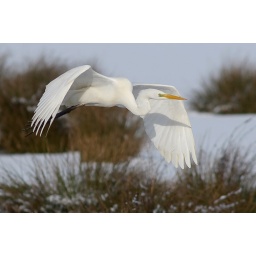
This great white came flying bye in beautiful morning light